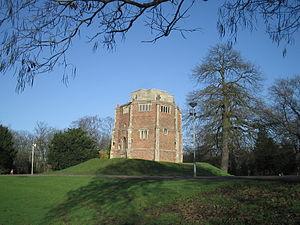
Cette liste des musées du Norfolk, Angleterre contient des musées qui sont définis dans ce contexte comme des institutions qui recueillent et soignent des objets d'intérêt culturel, artistique, scientifique ou historique. leurs collections ou expositions connexes disponibles pour la consultation publique. Sont également inclus les galeries d'art à but non lucratif et les galeries d'art universitaires. Les musées virtuels ne sont pas inclus.